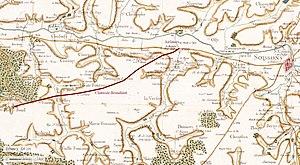
Section de la Chaussée Brunehaut de Pont-Archer à Pierrefonds
Ressons-le-Long est une commune française située dans le département de l'Aisne, dans la région naturelle du Soissonnais, dans la vallée de l'Aisne, en région Hauts-de-France.